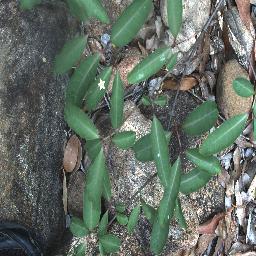
Label: rubber_vine